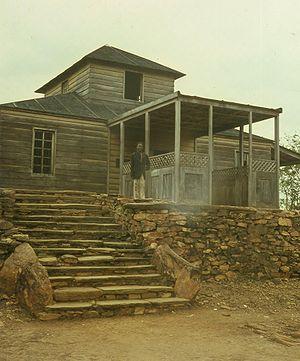
Vivi, fondée le septembre 1879 par Stanley, fut la première capitale de l'État indépendant du Congo du 1ᵉʳ juillet 1885 au 1ᵉʳ mai 1886. Boma prit ce titre jusqu'au 31 octobre 1929.